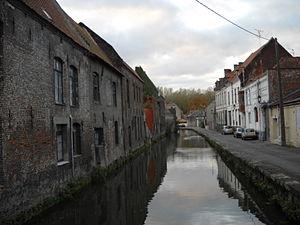
La Lys à Aire-sur-la-Lys, Pas-de-Calais, France.
Aire-sur-la-Lys, anciennement Aire en Artois, est une commune française située dans le département du Pas-de-Calais en région Hauts-de-France.